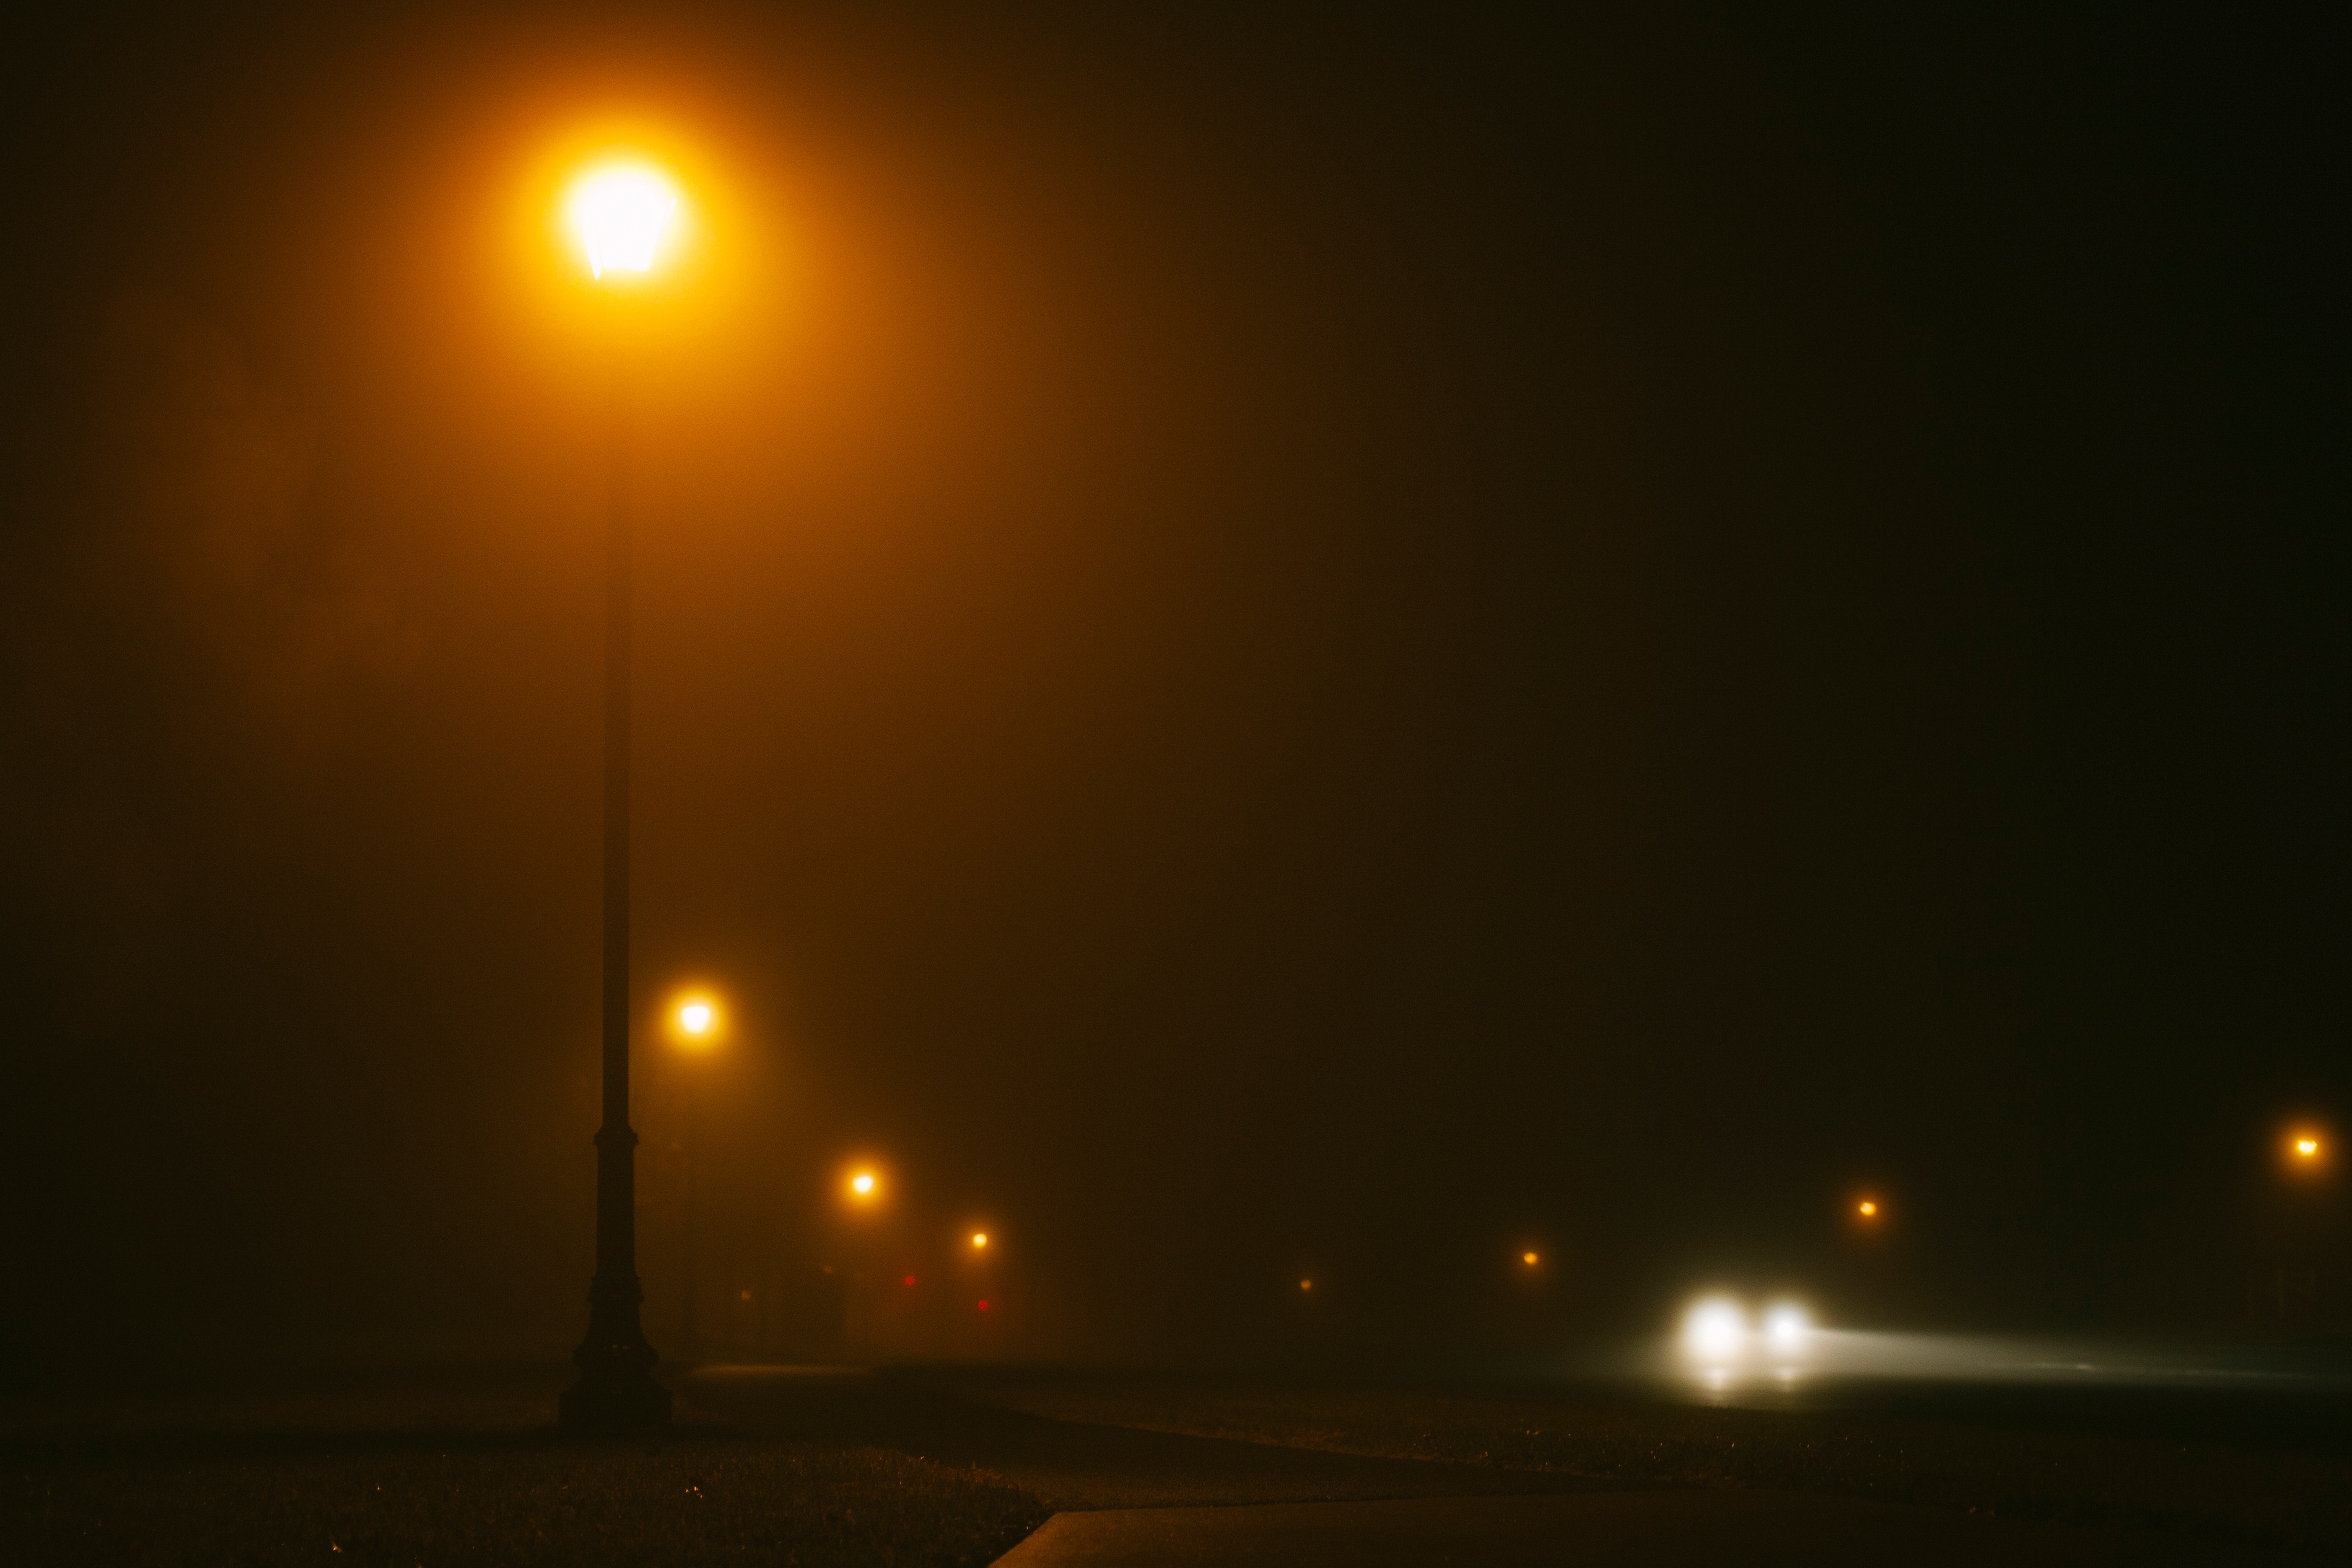
light, fog, sunrise, night, morning, dawn, atmosphere, dusk, evening, weather, darkness, street light, lighting, light fixture, midnight, atmospheric phenomenon